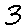
Label: 3